Kyewaga Central Forest Reserve

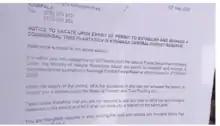
Kyewaga central reserve police letter from NFA serving occupants that needed to vacate the area to allow more tree planting

One of the major threats to Kyewaga Central Forest Reserve is illegal sand mining. The extraction of sand from the reserve has caused significant environmental degradation, including erosion, loss of habitat, and disruption of natural waterways. Sand mining activities have not only affected the forest ecosystem but also nearby communities relying on the forest for various resources.